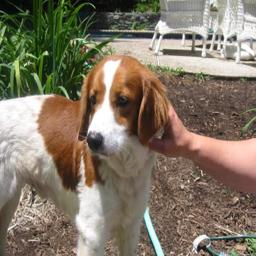
Animal: dogs